John Falstaff

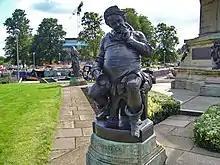
Falstaff, part of Ronald Gower's Shakespeare memorial in Stratford-upon-Avon

Falstaff arrives in Windsor very short on money. To obtain financial advantage, he decides to court two wealthy married women, Mistress Ford and Mistress Page. Falstaff decides to send the women identical love letters and asks his servants – Pistol and Nym – to deliver them to the wives. When they refuse, Falstaff sacks them, and, in revenge, the men tell Ford and Page (the husbands) of Falstaff's intentions. Page is not concerned, but the jealous Ford persuades the Host of the Garter Inn to introduce him to Falstaff as a 'Master Brook' so that he can find out Falstaff's plans.